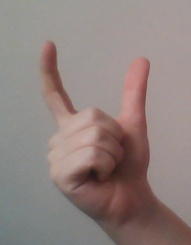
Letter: nun